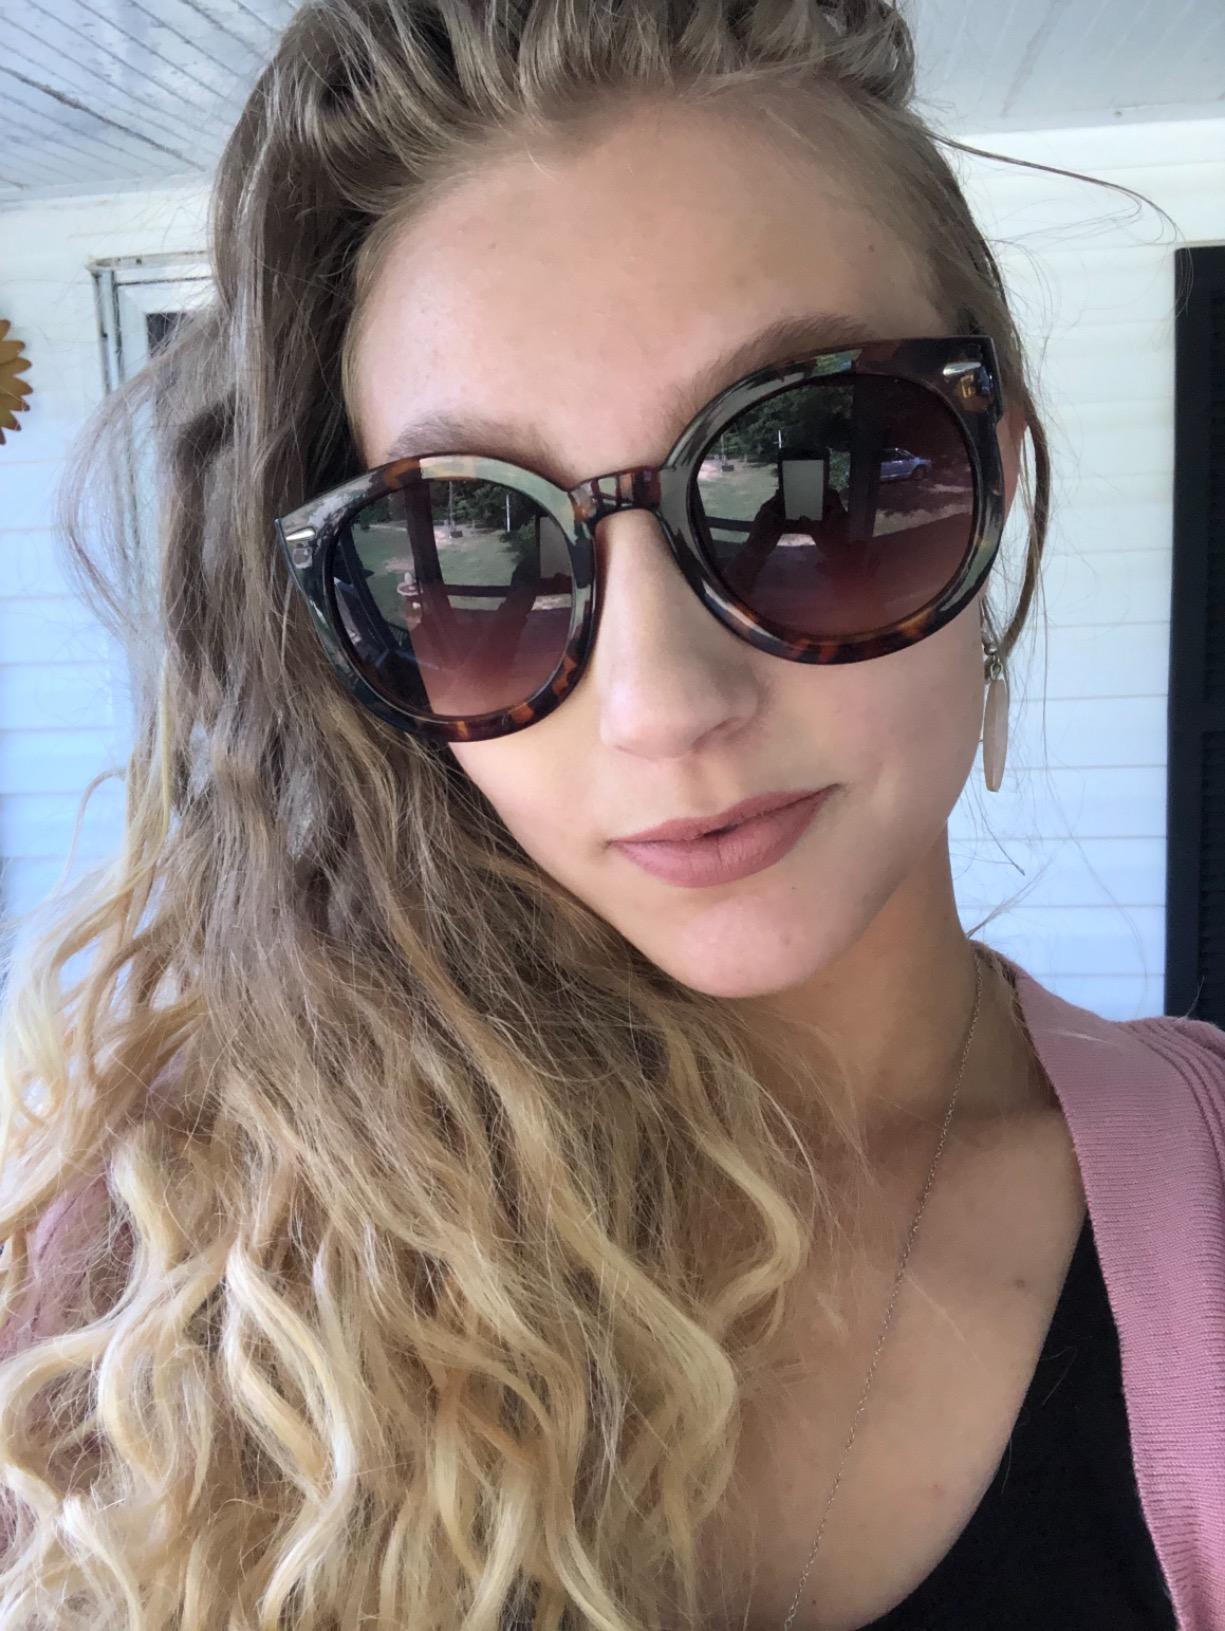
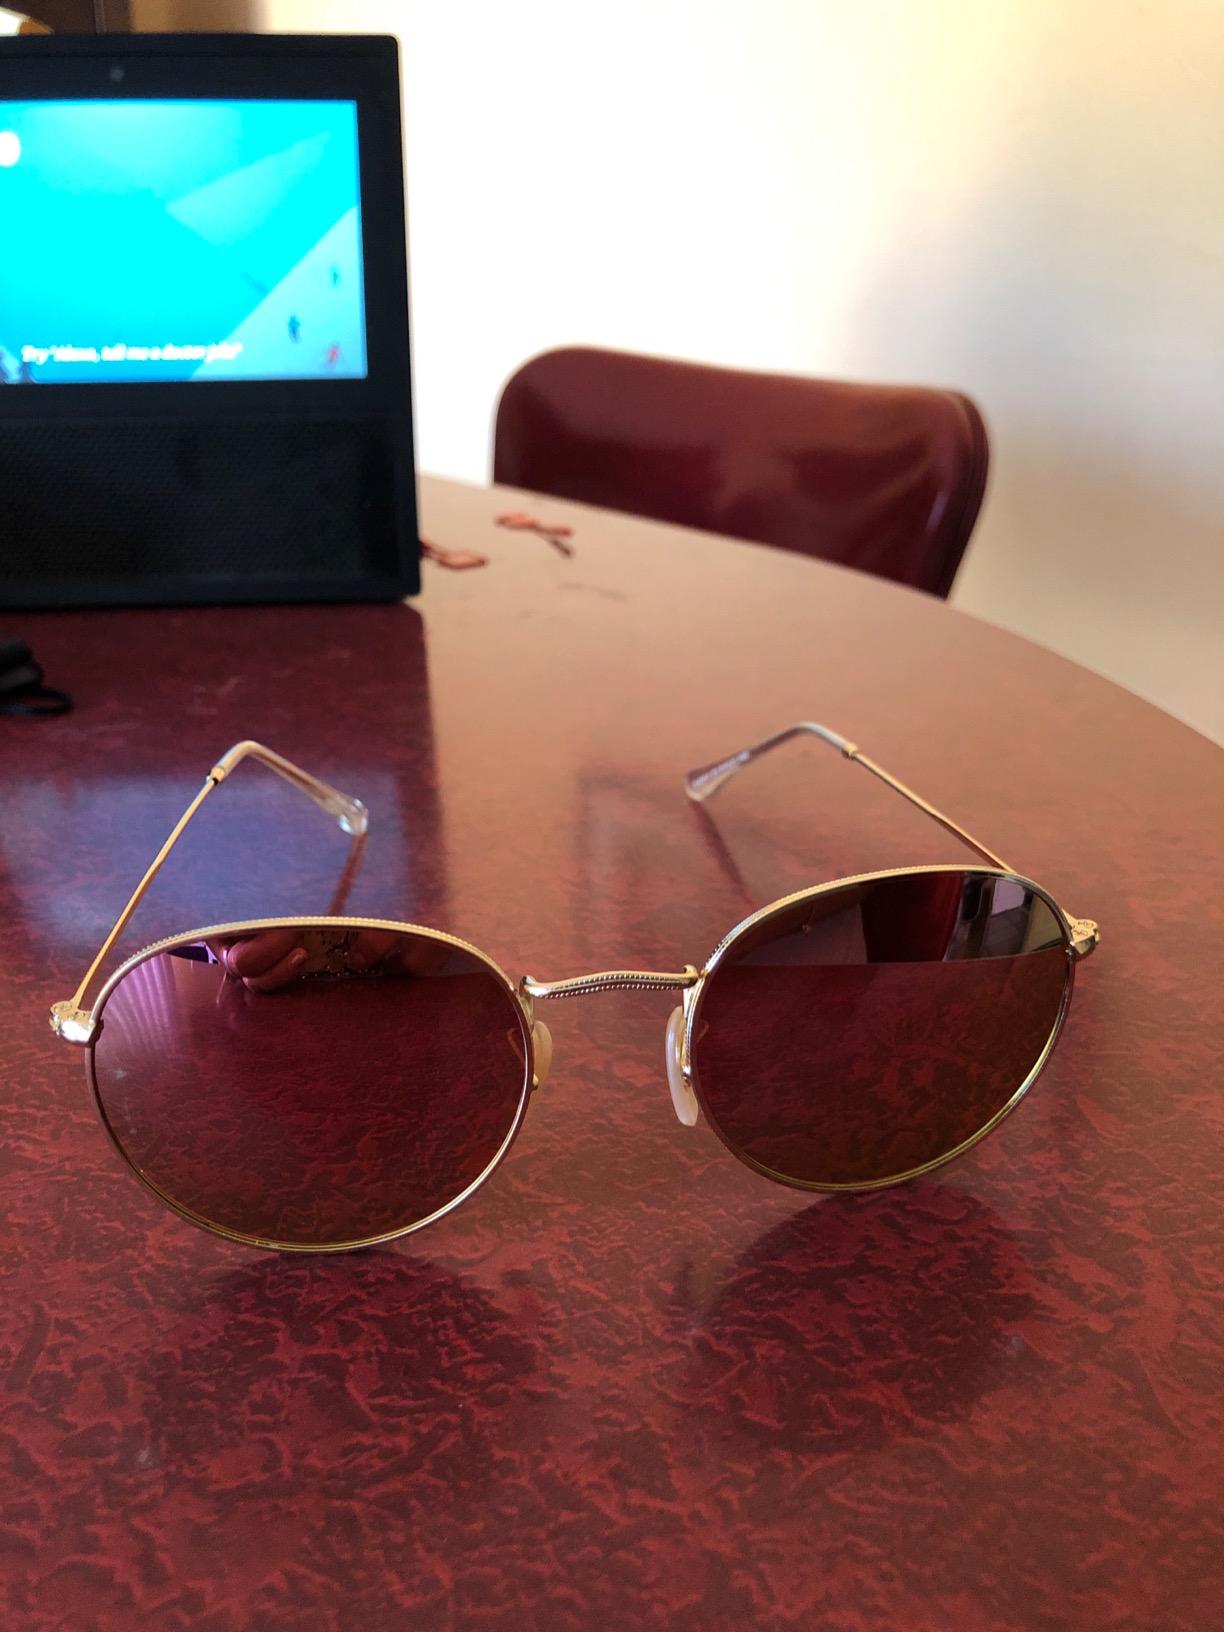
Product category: accessories_sunglasses
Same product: no